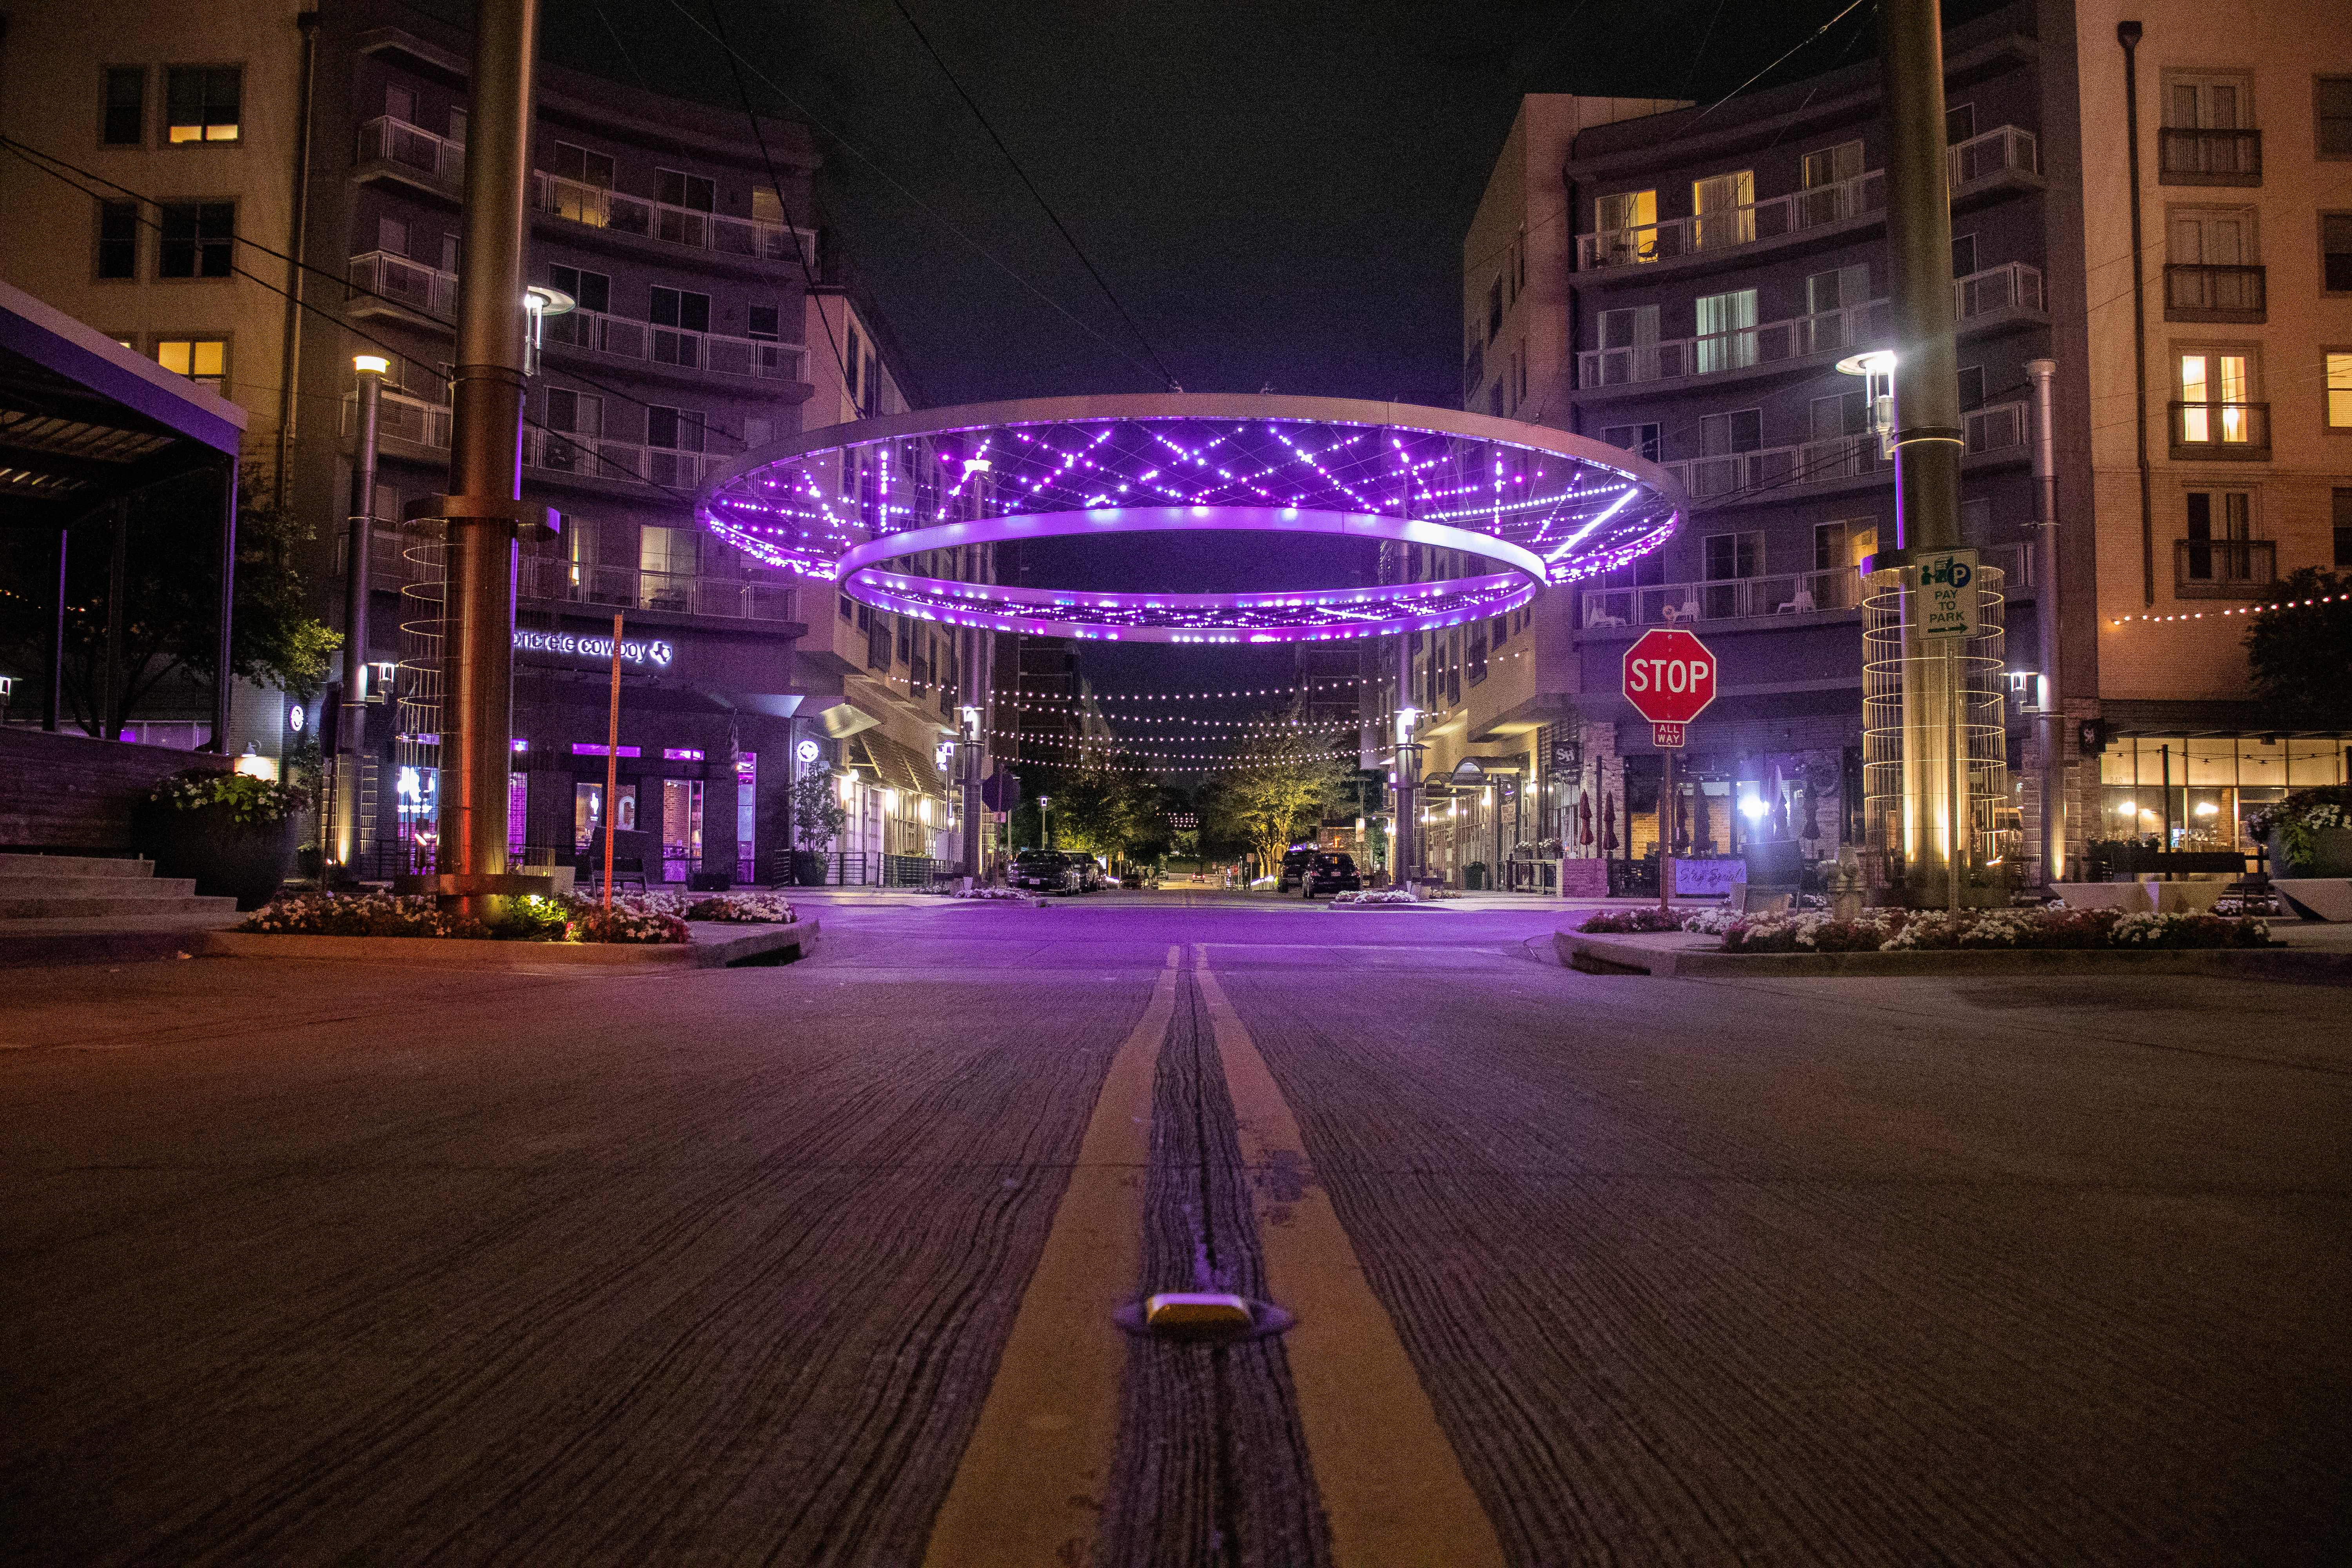
night, building, plant, window, purple, street light, automotive lighting, electricity, road surface, line, violet, magenta, road, cityscape, city, tower block, midnight, metropolis, facade, entertainment, darkness, mixed use, symmetry, street, neon, event, evening, downtown, condominium, light fixture, tree, pedestrian, car, reflection, town square, winter, sidewalk, commercial building, sky, traffic, electronic signage, transport, walkway, tourist attraction, intersection, electrical supply